The Herald of Freedom

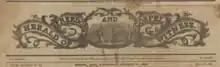
Newspaper banner for the first issue of the Herald of Freedom and Gospel Witness

Rev. L.F.W. Andrews had only begun publication of the "Gospel Witness" three months earlier in Hartford. In agreement with Barnum, Andrews ceased publication in Hartford and published the joint "Herald of Freedom and Gospel Witness" in Bethel.